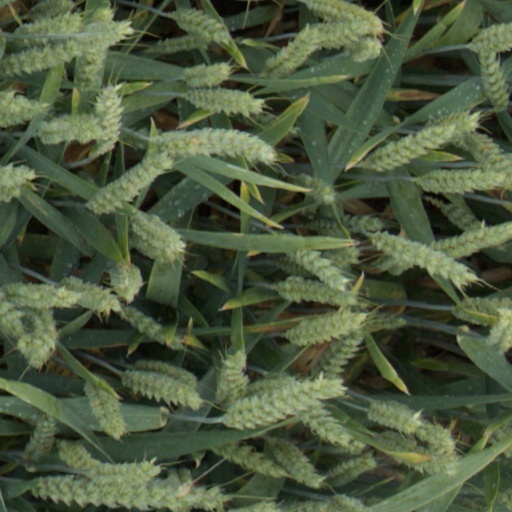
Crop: wheat